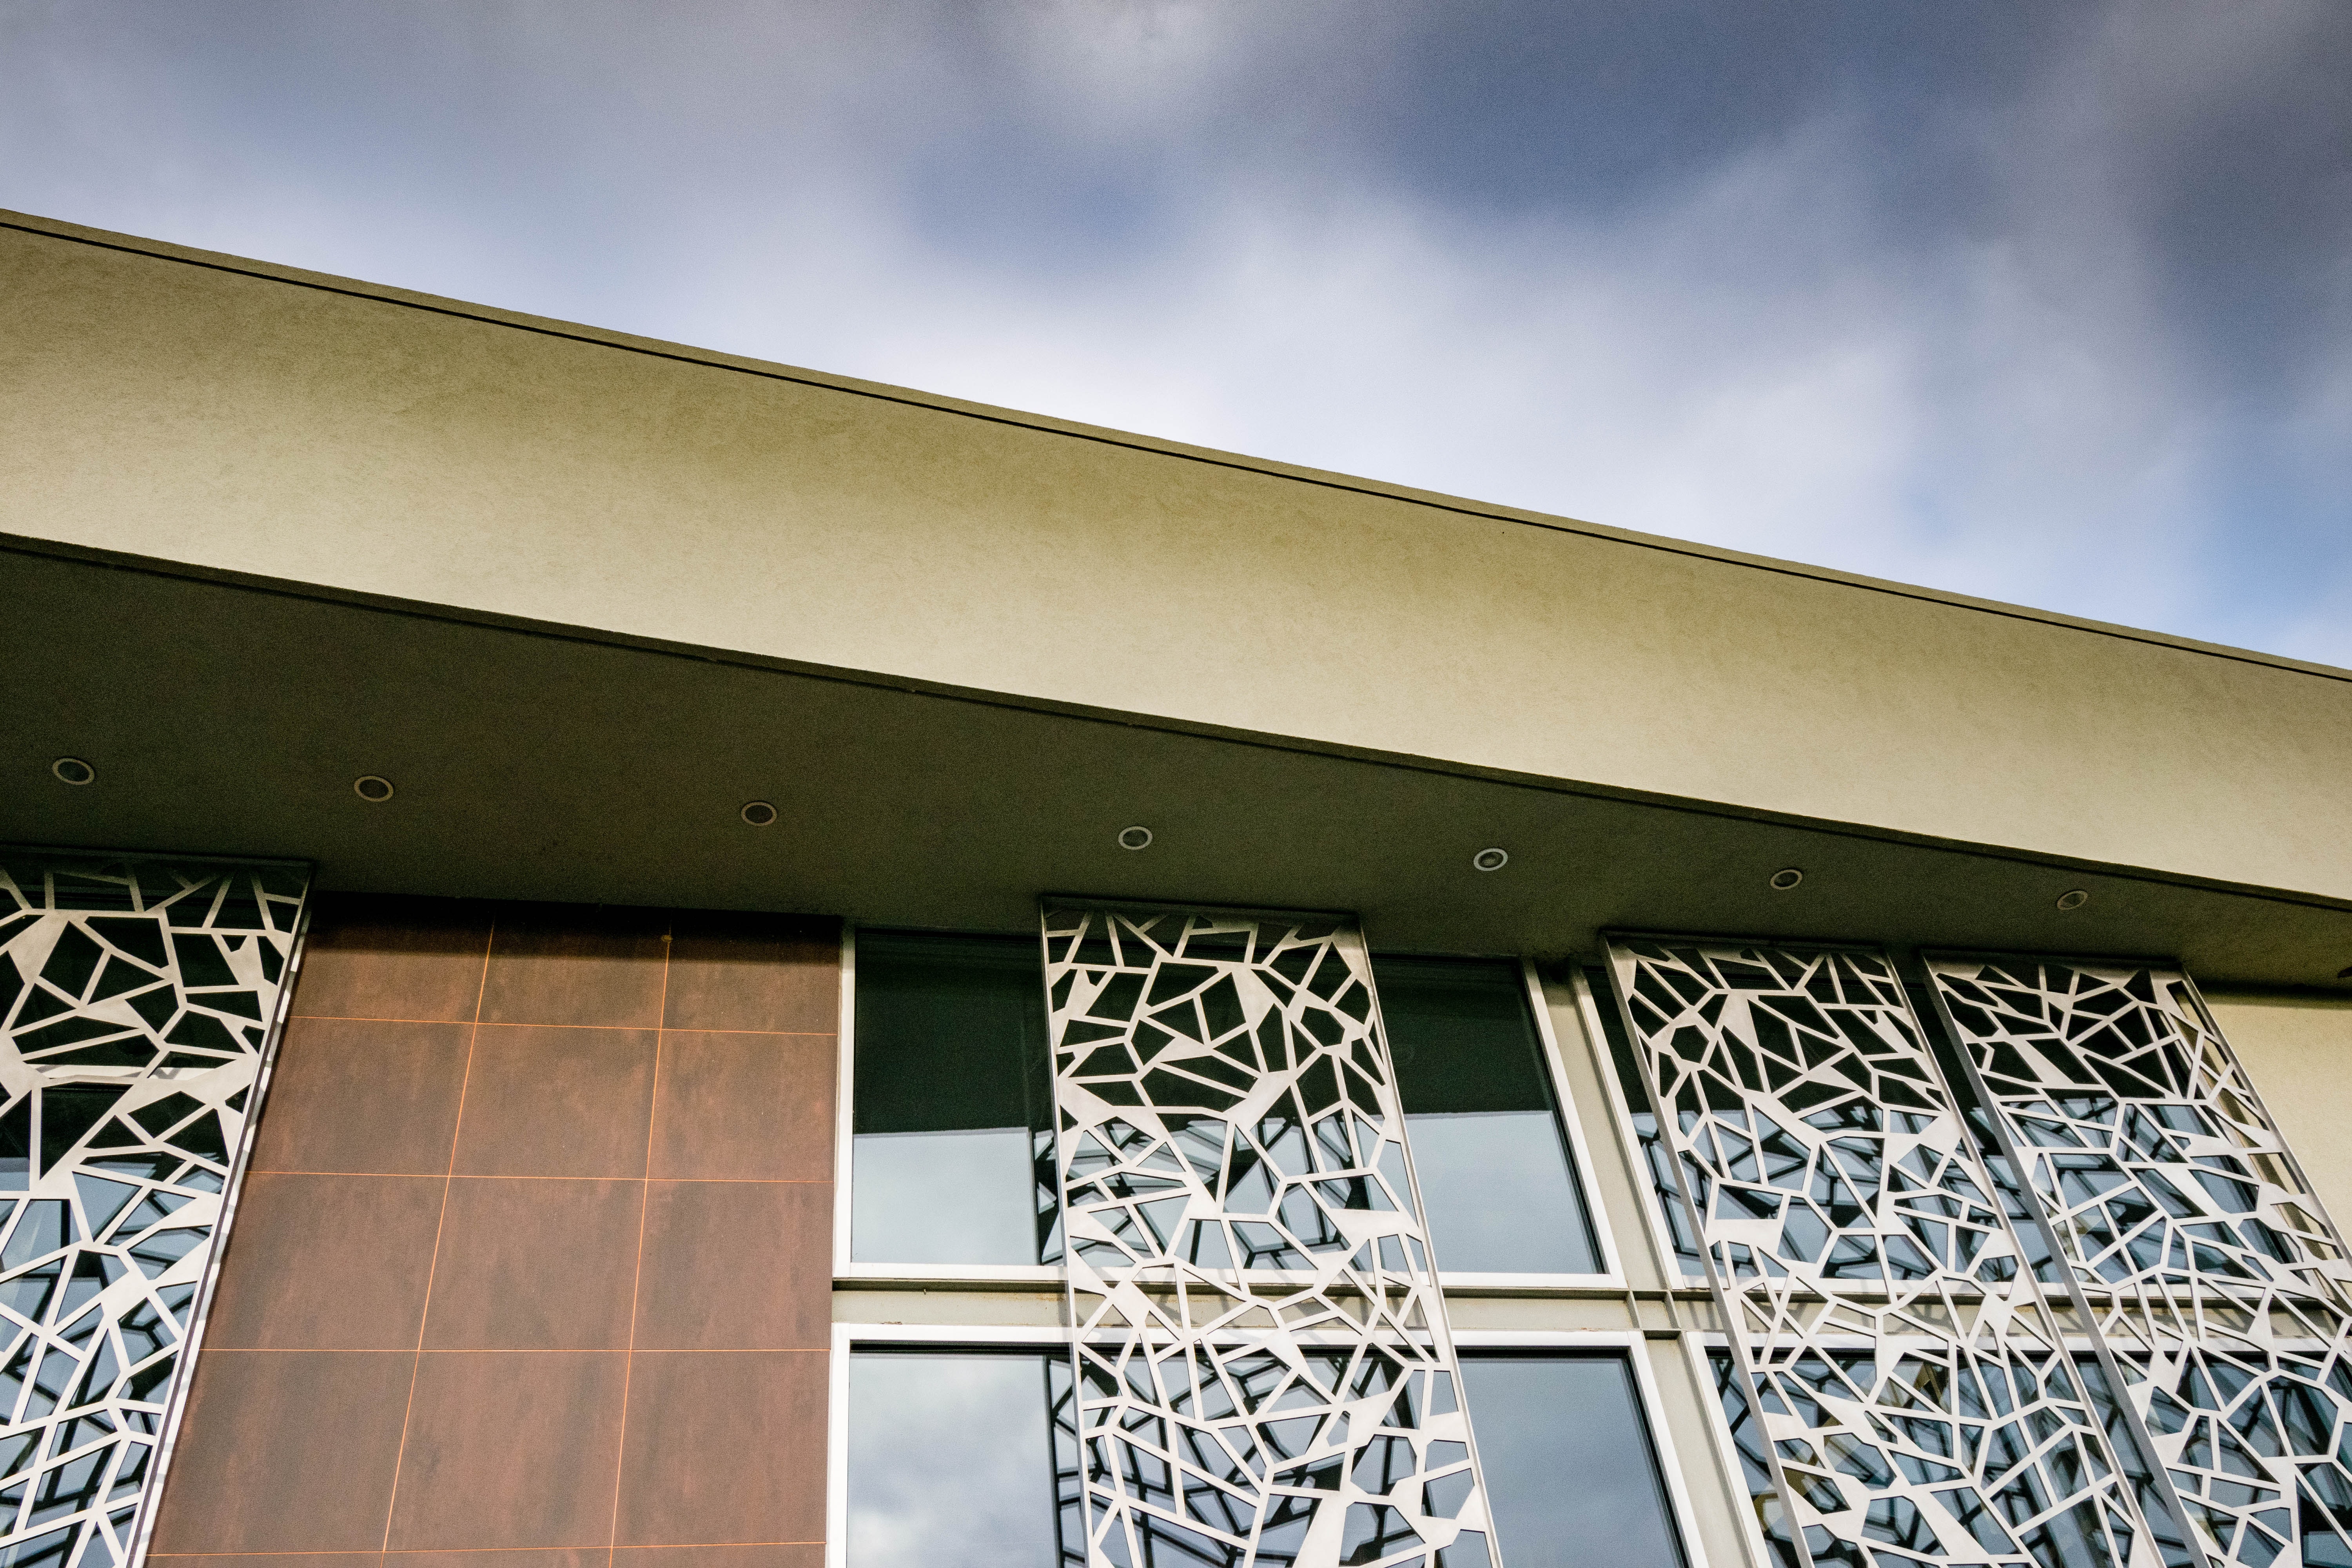
architecture, facade, wall, building, line, sky, design, Material property, real estate, daylighting, house, window, roof, pattern, shade, metal